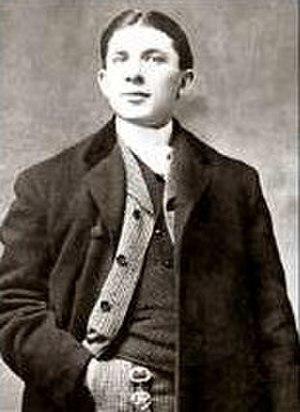
John Daniel Hertz.
John Daniel Hertz était un homme d'affaires et philanthrope américain d'origine slovaque. Il est à l'origine des taxis jaunes américains.